Robert J. Rubinstein

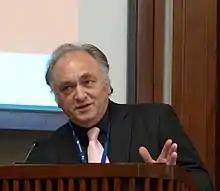

Robert J. Rubinstein (born 1952) is a social entrepreneur and the founder and driving force behind the TBLI (Triple Bottom Line Investing Group), a group that specializes in environmental, social and governance, ESG and impact investing, using triple bottom line principles.